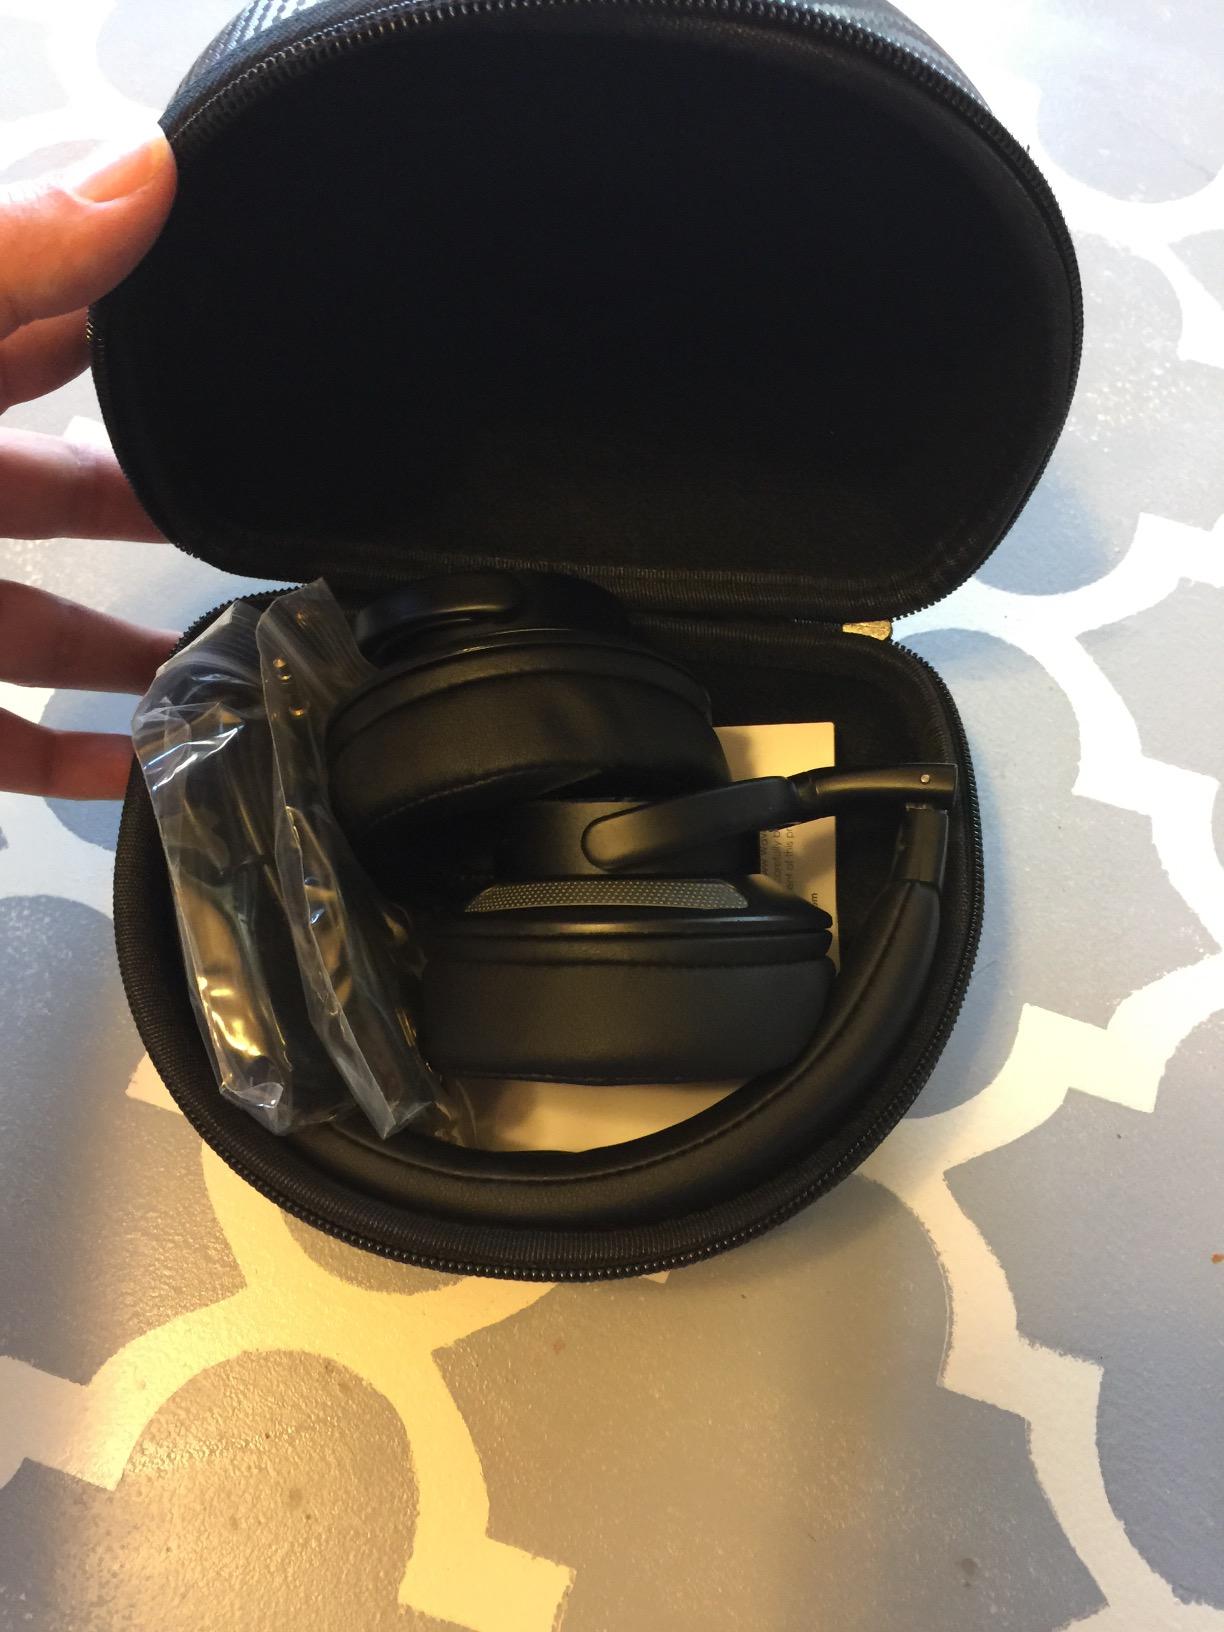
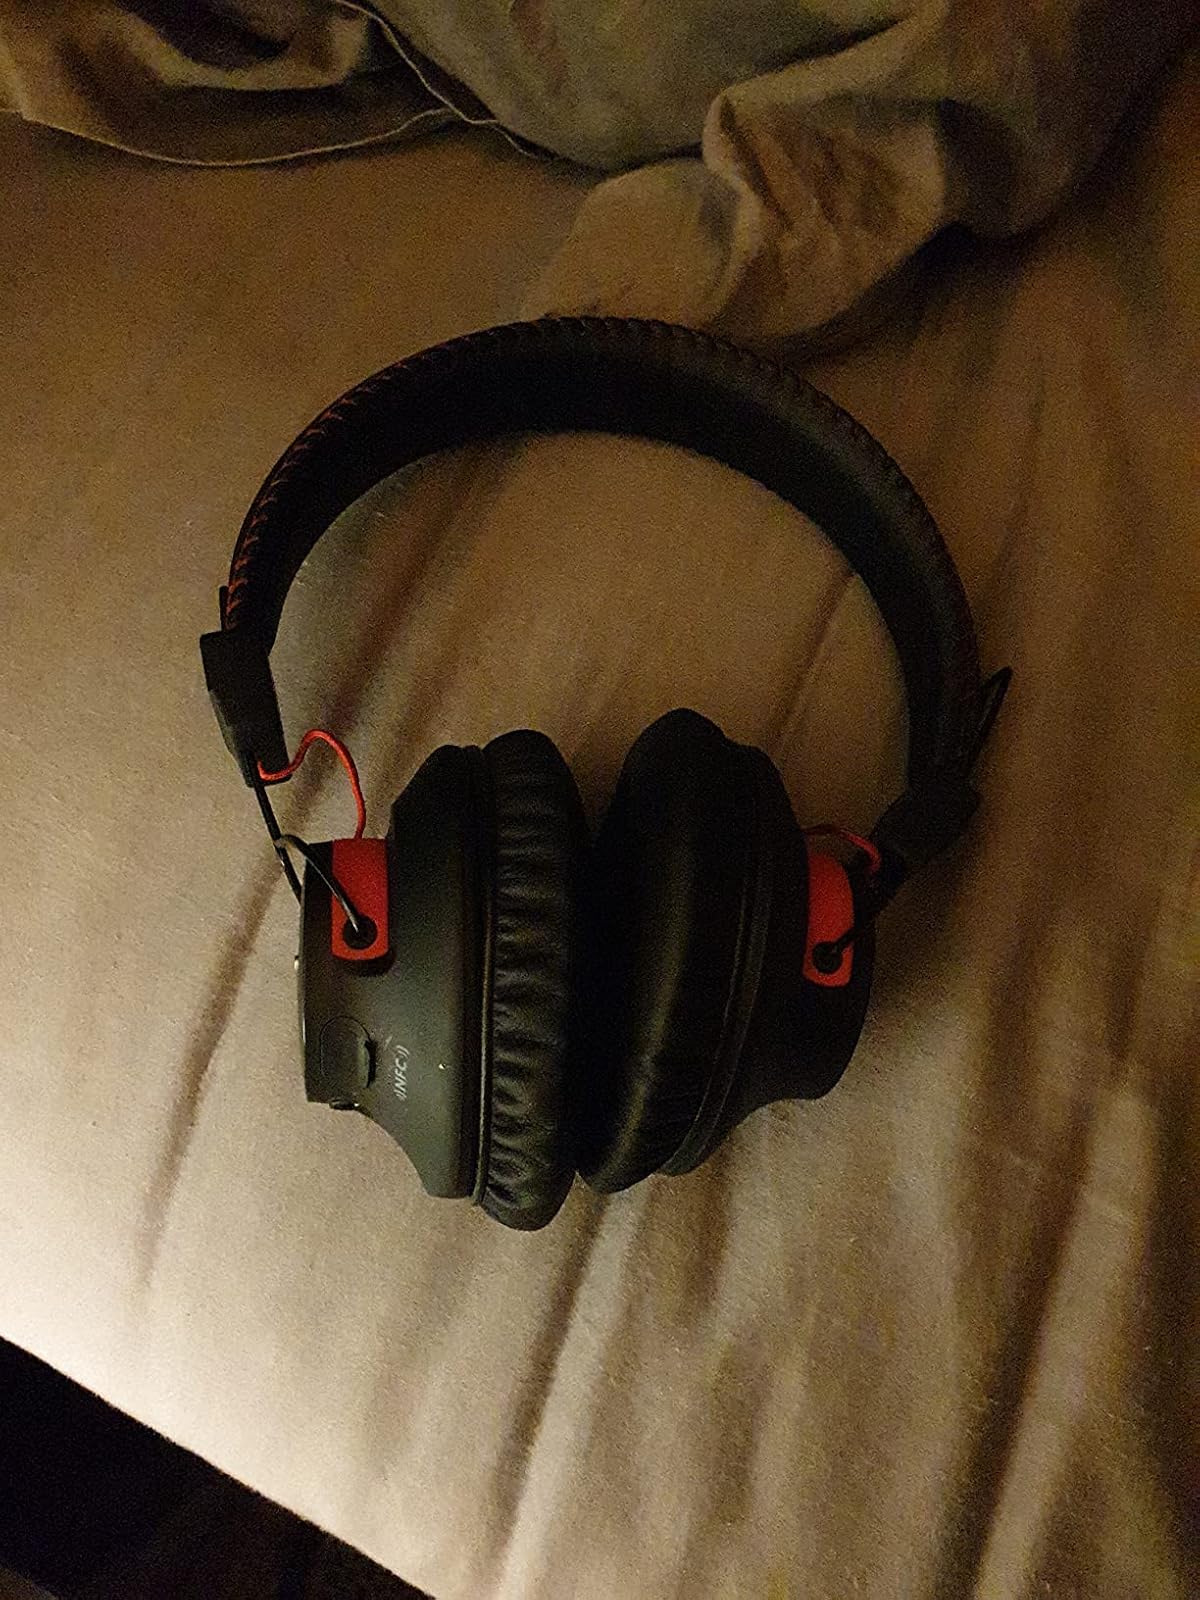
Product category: headphones
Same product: no